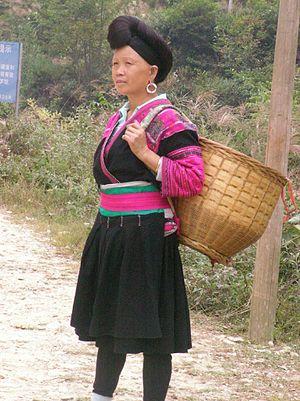
Les Yao ou encore Mien sont un groupe ethnique constituant l'un des cinquante-six groupes ethniques officiellement identifiés par la République populaire de Chine.